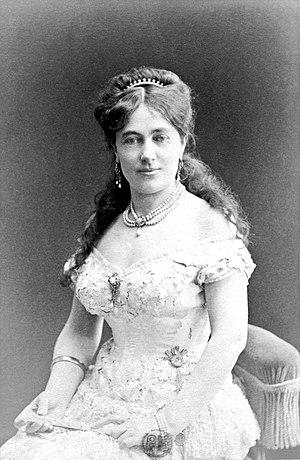
Juliette Lambert, épouse Adam, née le 4 octobre 1836 à Verberie et morte dans sa centième année, le 23 août 1936 à Callian, est une écrivaine, polémiste, salonnière féministe et républicaine française.